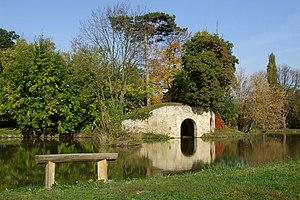
Pellérd est un village et une commune du comitat de Baranya en Hongrie.